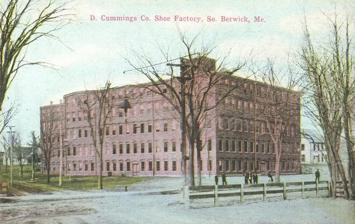
Building: Cummings Shoe Factory
Country: United States of America
Year built: 1871
United States historic place Cummings Shoe Factory U.S. National Register of Historic Places Show map of Maine Show map of the United States Location 2 Railroad Avenue, South Berwick, Maine Coordinates 43°14′14″N 70°49′18″W / 43.23722°N 70.82167°W / 43.23722; -70.82167 Area 3 acres (1.2 ha) Built 1871 Architectural style Italianate NRHP reference No. 01001420 Added to NRHP December 31, 2001 The Cummings Shoe Factory is a historic former factory building at 2 Railroad Avenue in South Berwick , Maine .  Built in 1871, it house one of the town's major businesses until the 1990s, and as since been converted to residential use.  The building was listed on National Register of Historic Places on December 31, 2001. Description and history The Cummings Shoe Factory is located at the northern corner of Railroad Avenue and Norton Street, just north of the village center of South Berwick.  The area it is set in is predominantly residential.  It is an imposing five-story brick structure, now roughly U-shaped.  Its oldest portion is an L-shaped structure facing the corner, with a square tower rising an additional story from the crook of the L.  A large addition to the west made it into a rough U shape, and this was further extended to the north in the 1930s. The factory in 2014 The factory was established in 1871, and became an economic mainstay of the community for more than 120 years, closing its doors in 1993.  It was an exception to the typical model for shoe factories in Maine, which were often built by public subscription and leased out to out-of-state firms.  This factory was founded by David Cummings of Worcester, Massachusetts , partly in response to increasing labor organization in Massachusetts.  In addition to the main factory building, the complex included a large number of ancillary buildings for related operations such as tanning; all of these have since been demolished.  The Cummingses, a family operation, ran the factory until 1929, after which it was operated for a time on the more common leasing model. Its last industrial owner was foreclosed in 1993, and the town acquired the property in 1995.  It now contains 48 housing units. See also National Register of Historic Places listings in York County, Maine References